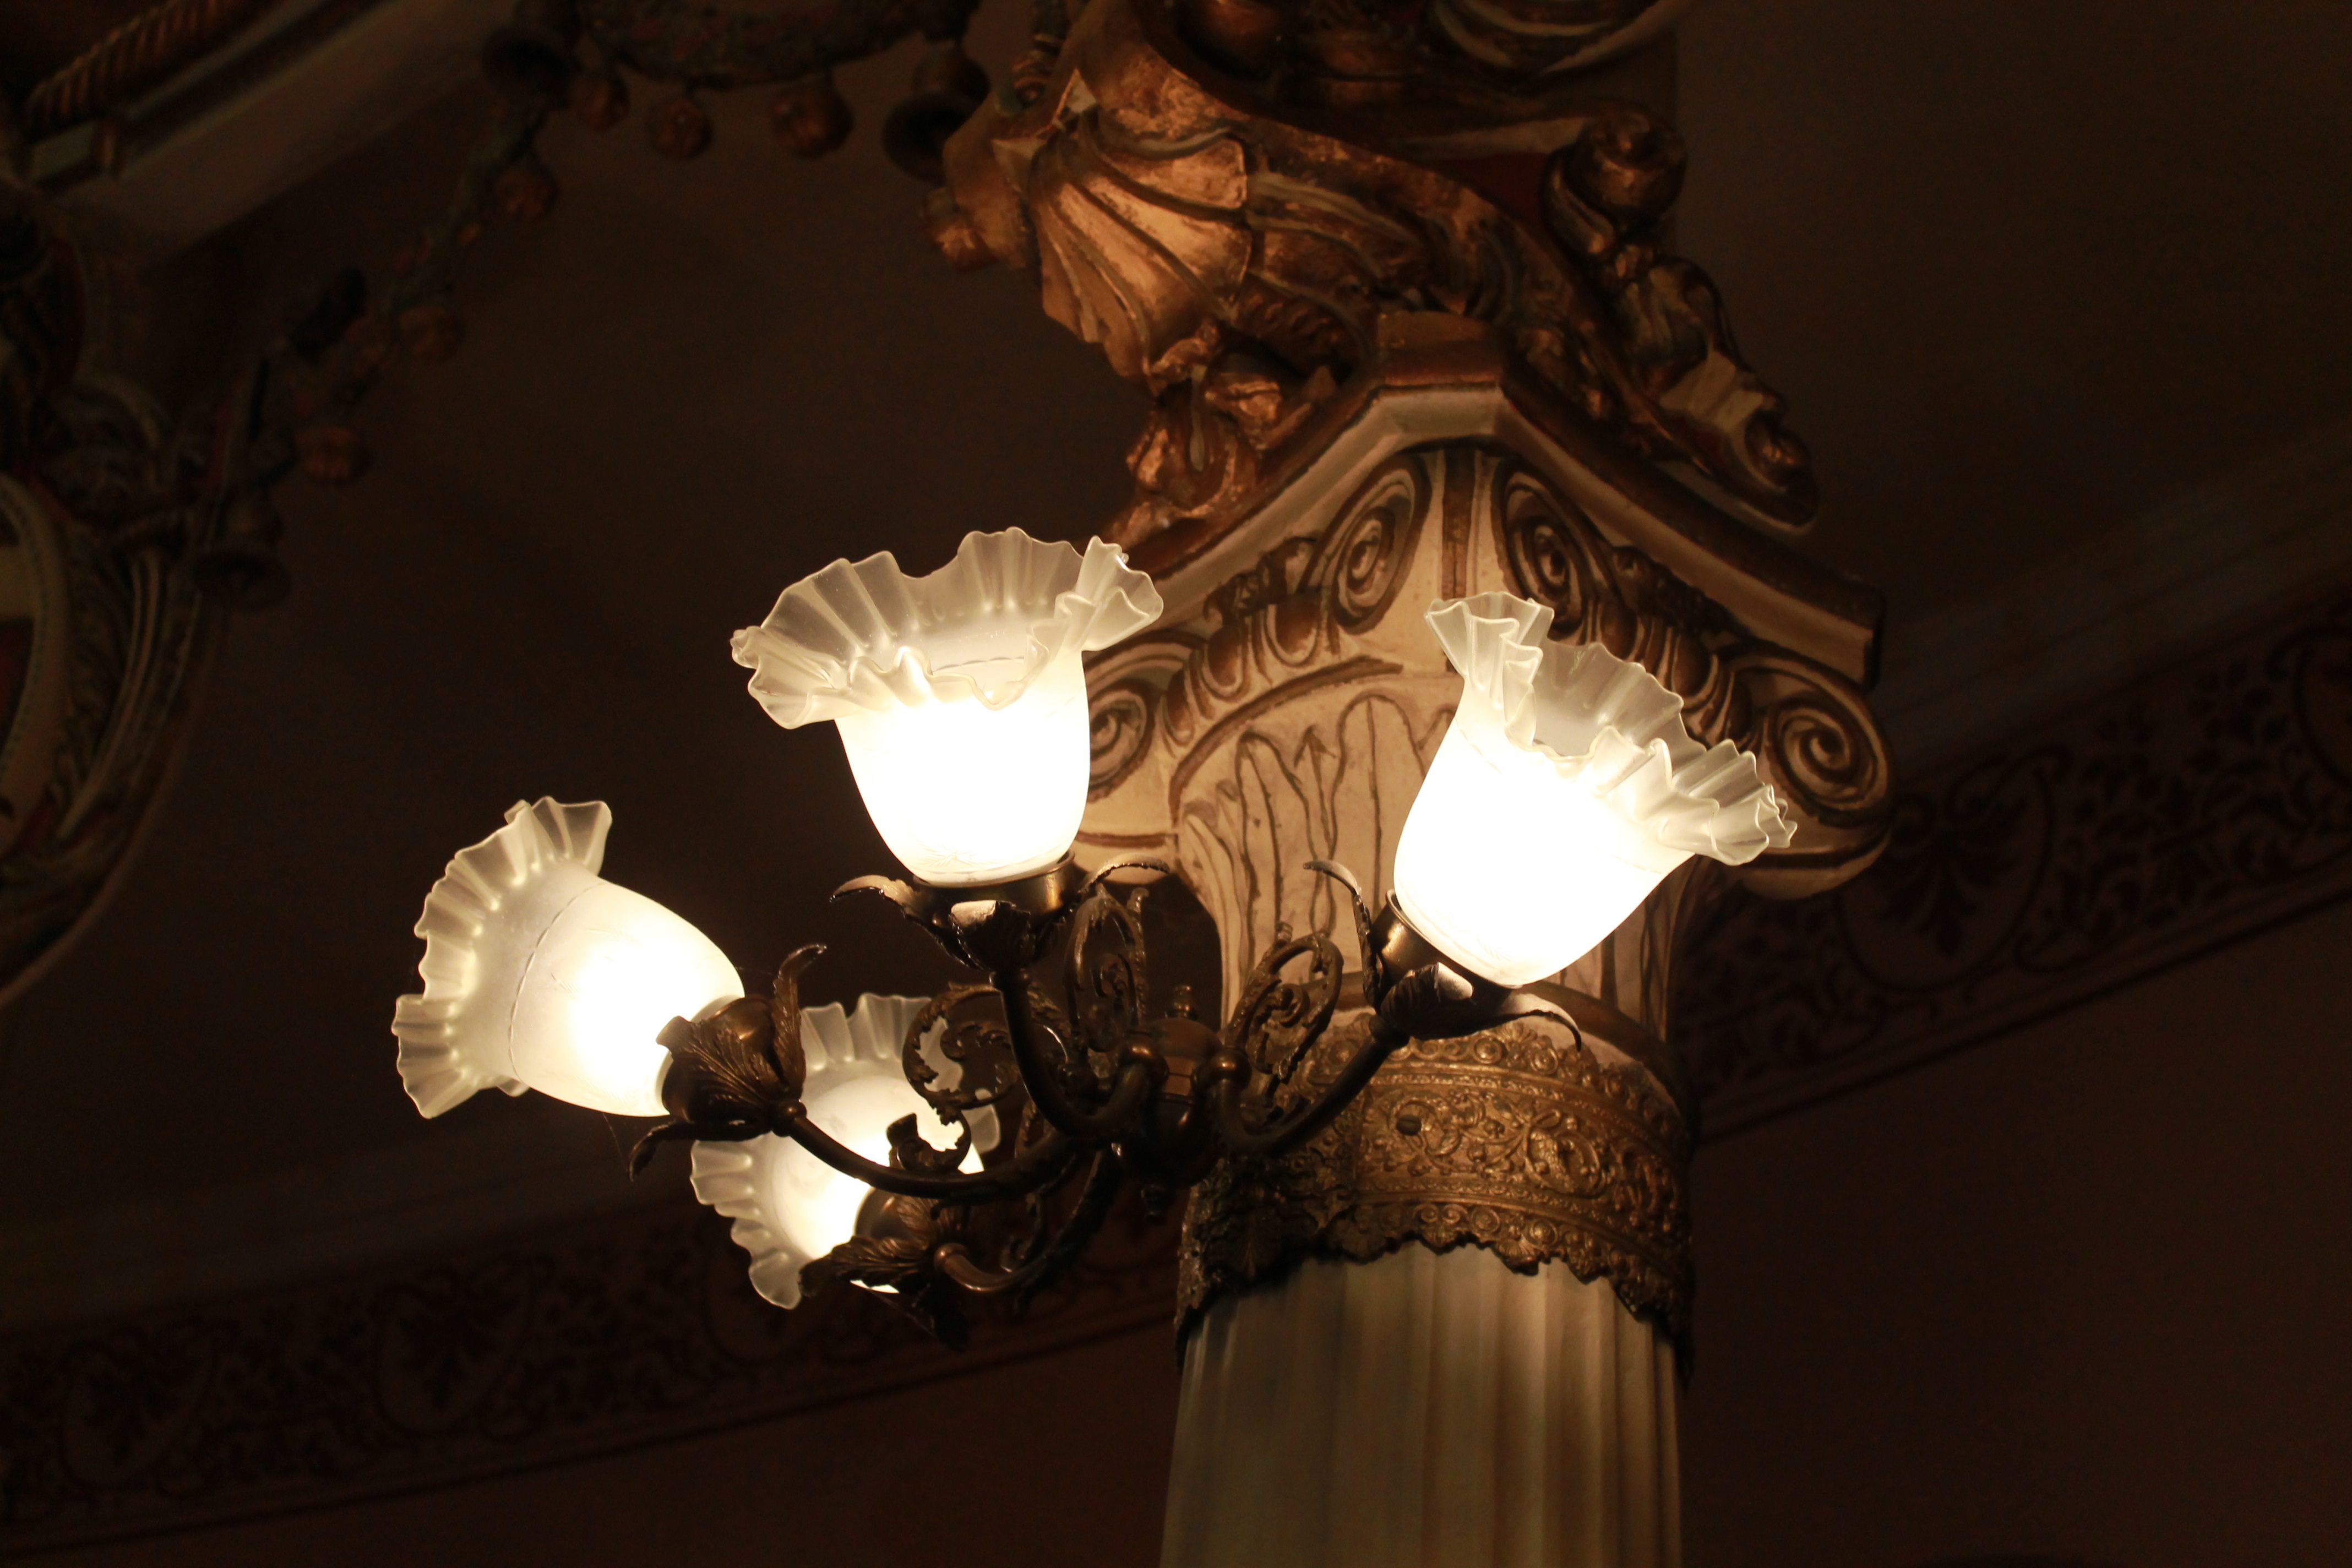
light, antique, decoration, bulb, shine, darkness, lamp, lighting, illuminated, sculpture, art, bright, light fixture, illumination